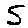
Label: 5